Sky position (RA, Dec in degrees): 147.102, 28.907
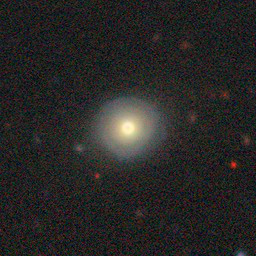
Galaxy morphology: Round Smooth Galaxies